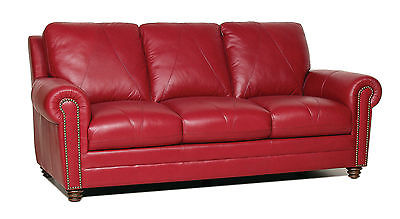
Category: sofa